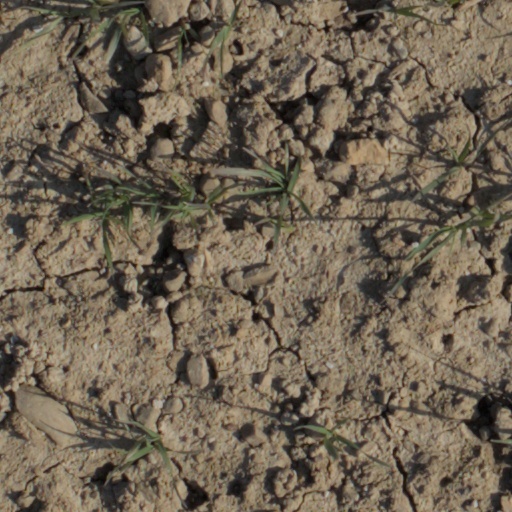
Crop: wheat